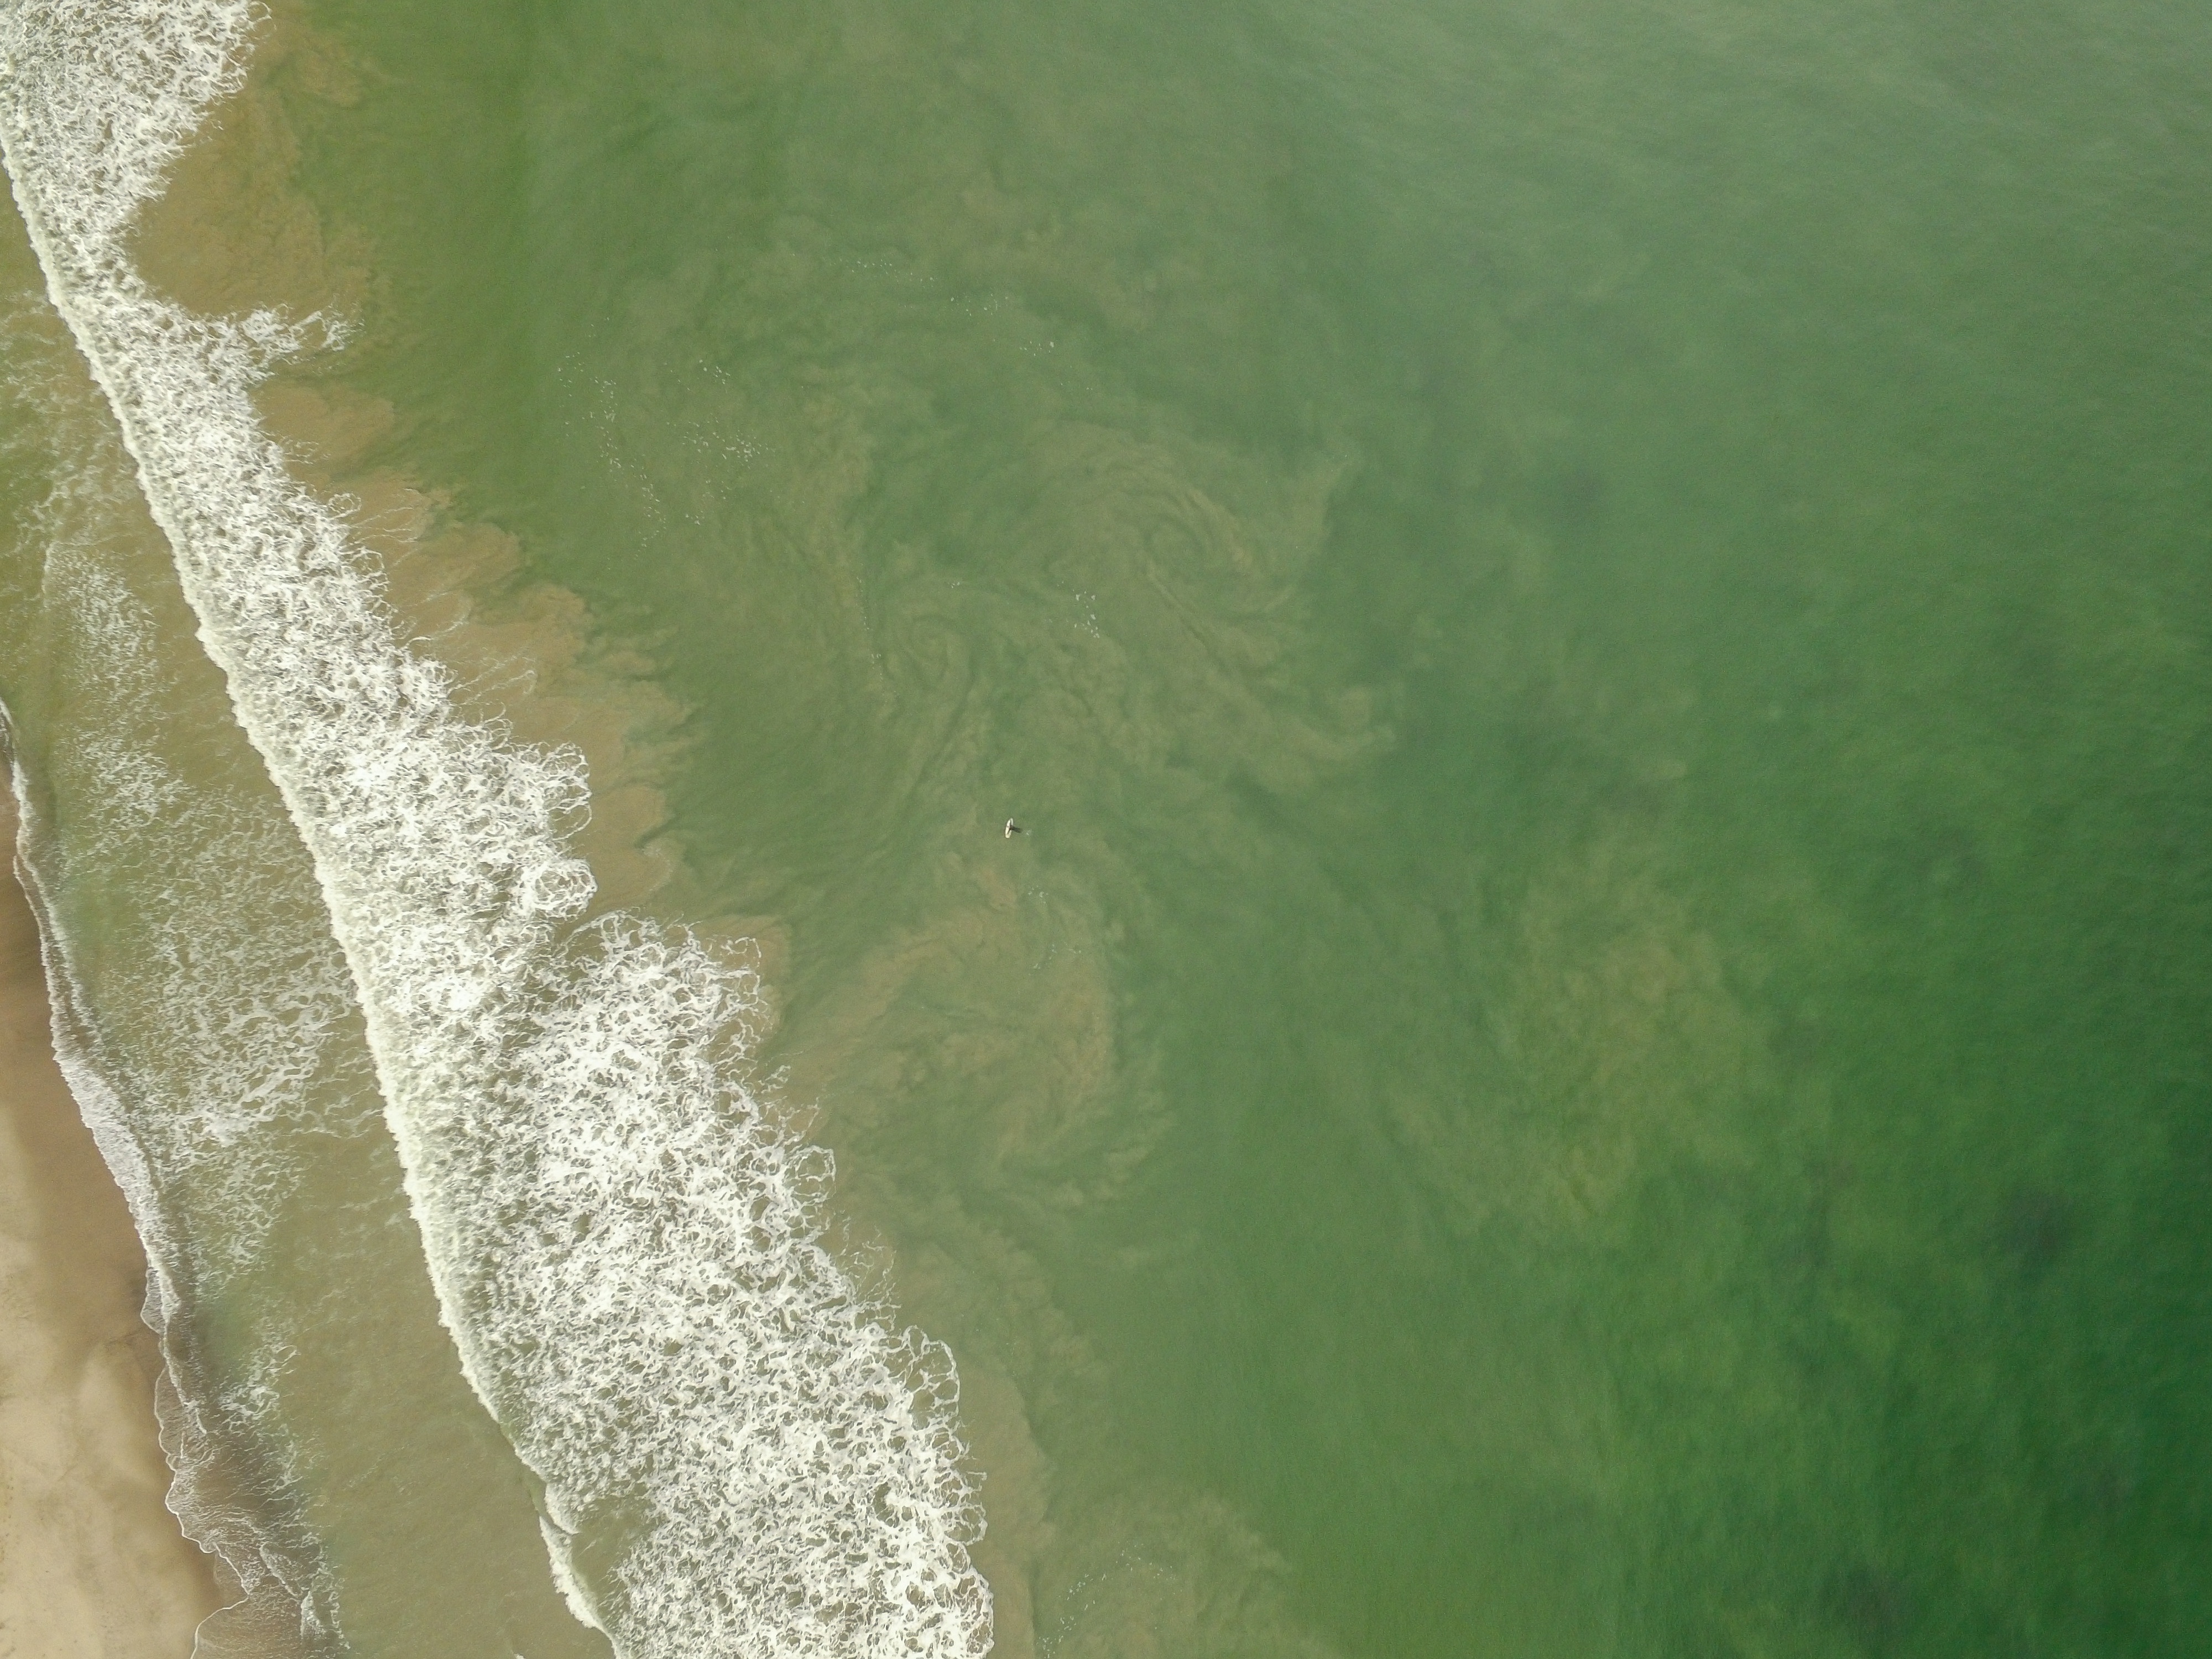
water, grass, lawn, leaf, wave, green, terrain, flooring, atmospheric phenomenon